Government of the Democratic Republic of Georgia in Exile

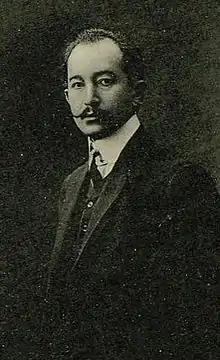
Evgeni Gegechkori, head of the National Government of Georgia in exile, 1953–1954

The Georgian émigrés' hopes that the Great Powers intended to help had begun to subside. A loss was sustained by the Georgian émigrés when Karlo Chkheidze committed suicide in 1926 and Noe Ramishvili, the most energetic Georgian émigré politician and president of the first government of Democratic Republic of Georgia, was assassinated by a Bolshevik spy in 1930.